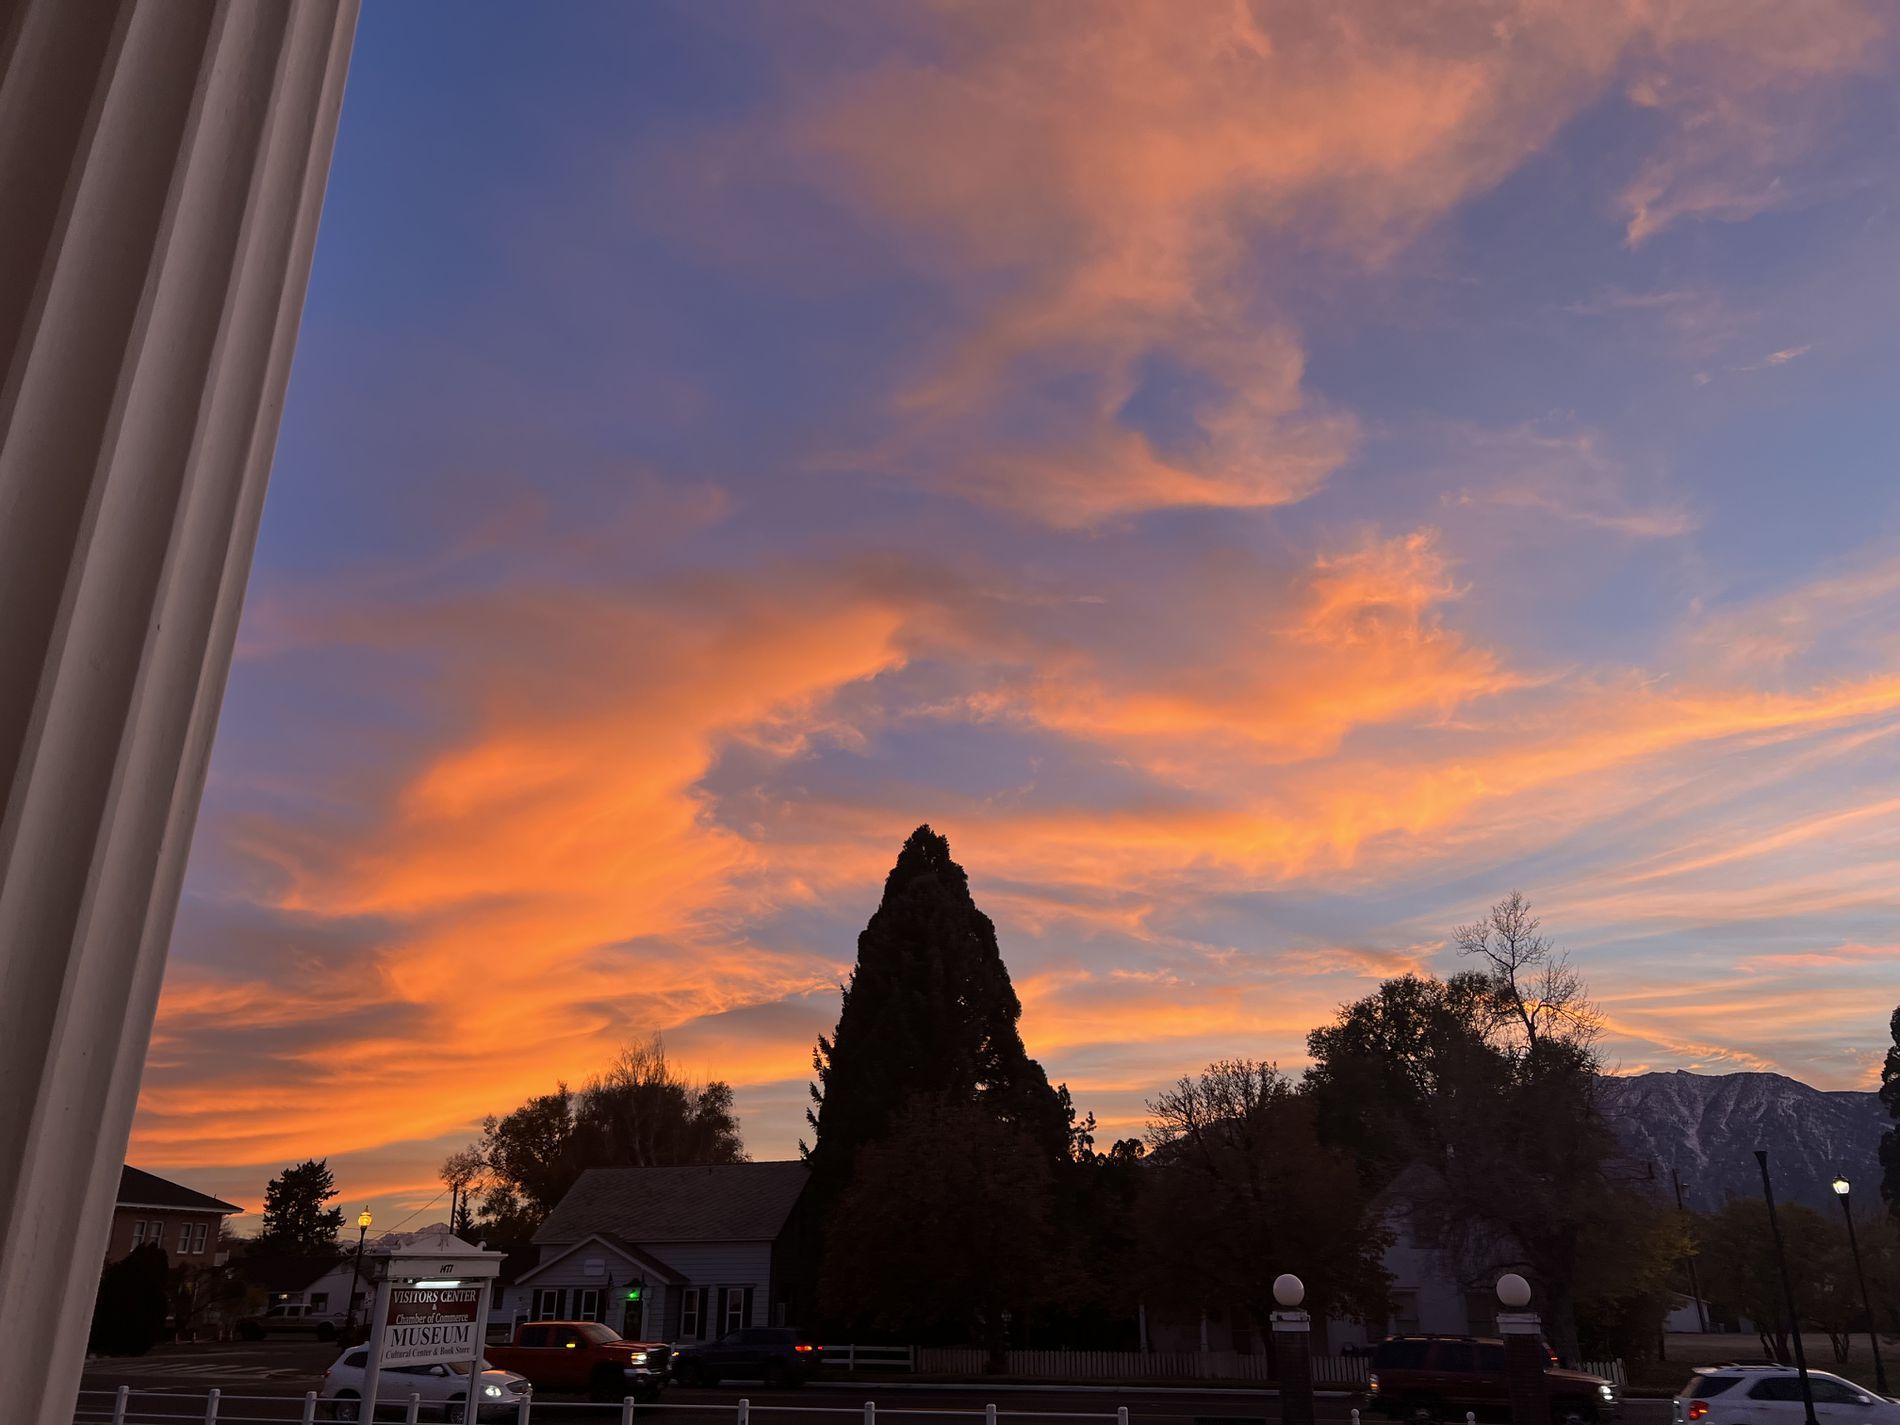
A Beautiful Sunset View
The photo shows a street with houses at a beautiful sunset. The street has light poles, cars, a sign, lamps, and a fence. There is also a tall column on the left of the photo. In the background, There is a sky, a mountain, and trees.
This is a medium shot taken from a low angle in natural lighting, showing the sunset in a landscape. The setting is likely outdoors. The atmosphere feels peaceful and very inspiring. The colors are warm in the sky, contrasting with the darker colors below, balancing between modern and nature, and creating a calm and cozy atmosphere.
Labels: Nature, Outdoors, Sky, Pickup Truck, Transportation, Truck, Vehicle, Sunrise, Car, Plant, Tree, Architecture, Building, Cityscape, Urban, Cloud, Landmark, Sunset, Mountain, Mountain Range, Peak, Fir, Sign, Column, Lamp, mountain, Light pole, Cars, Fence, fence, Street, Houses, Trees, tree
Camera: Apple iPhone 13 Pro
Lens: iPhone 13 Pro back triple camera 5.7mm f/1.5
Aperture: F1.5
Exposure: 1/121 sec
ISO: 40
Focal length: 5.7